Hanstein Castle

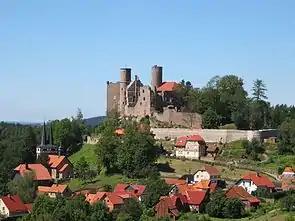
Hanstein Castle, a more closer view

Since 1990, Hanstein Castle has belonged to the municipal council of Bornhagen. English photographer Mark Robert Davey helped the castle in 2006 by raising money with his black-and-white photograph of the Hanstein. In 2008, Hanstein Castle celebrated 700 years. Various festivals take place every year.